He Art Museum

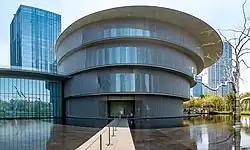
The He Art Museum Entry

He Art Museum, located in Shunde, Foshan, Guangdong Province, China, He Art Museum (or HEM, Chinese: 和美术馆) is a privately funded non-profit museum designed by Pritzker Prize winner Tadao Ando.